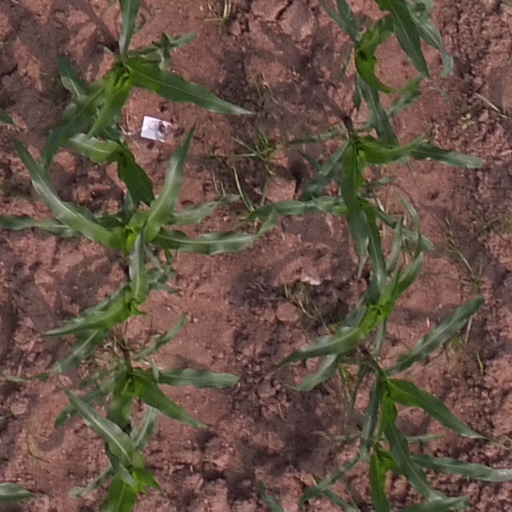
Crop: maize; corn